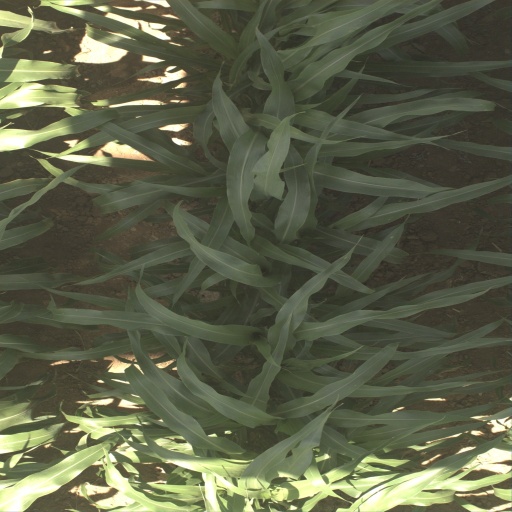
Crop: sorghum